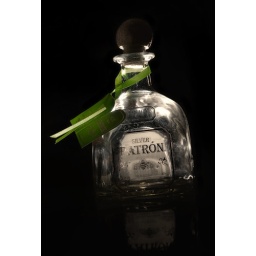
Single sb-800 resting on an open drawer below bottle on countertop.